2012 European Short Course Swimming Championships

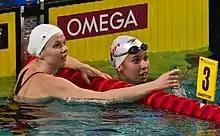
Ranomi Kromowidjojo and Britta Steffen 2010 closeup

The 2012 European Short Course Swimming Championships was held in Chartres, France, from November 22 to 25, 2012.